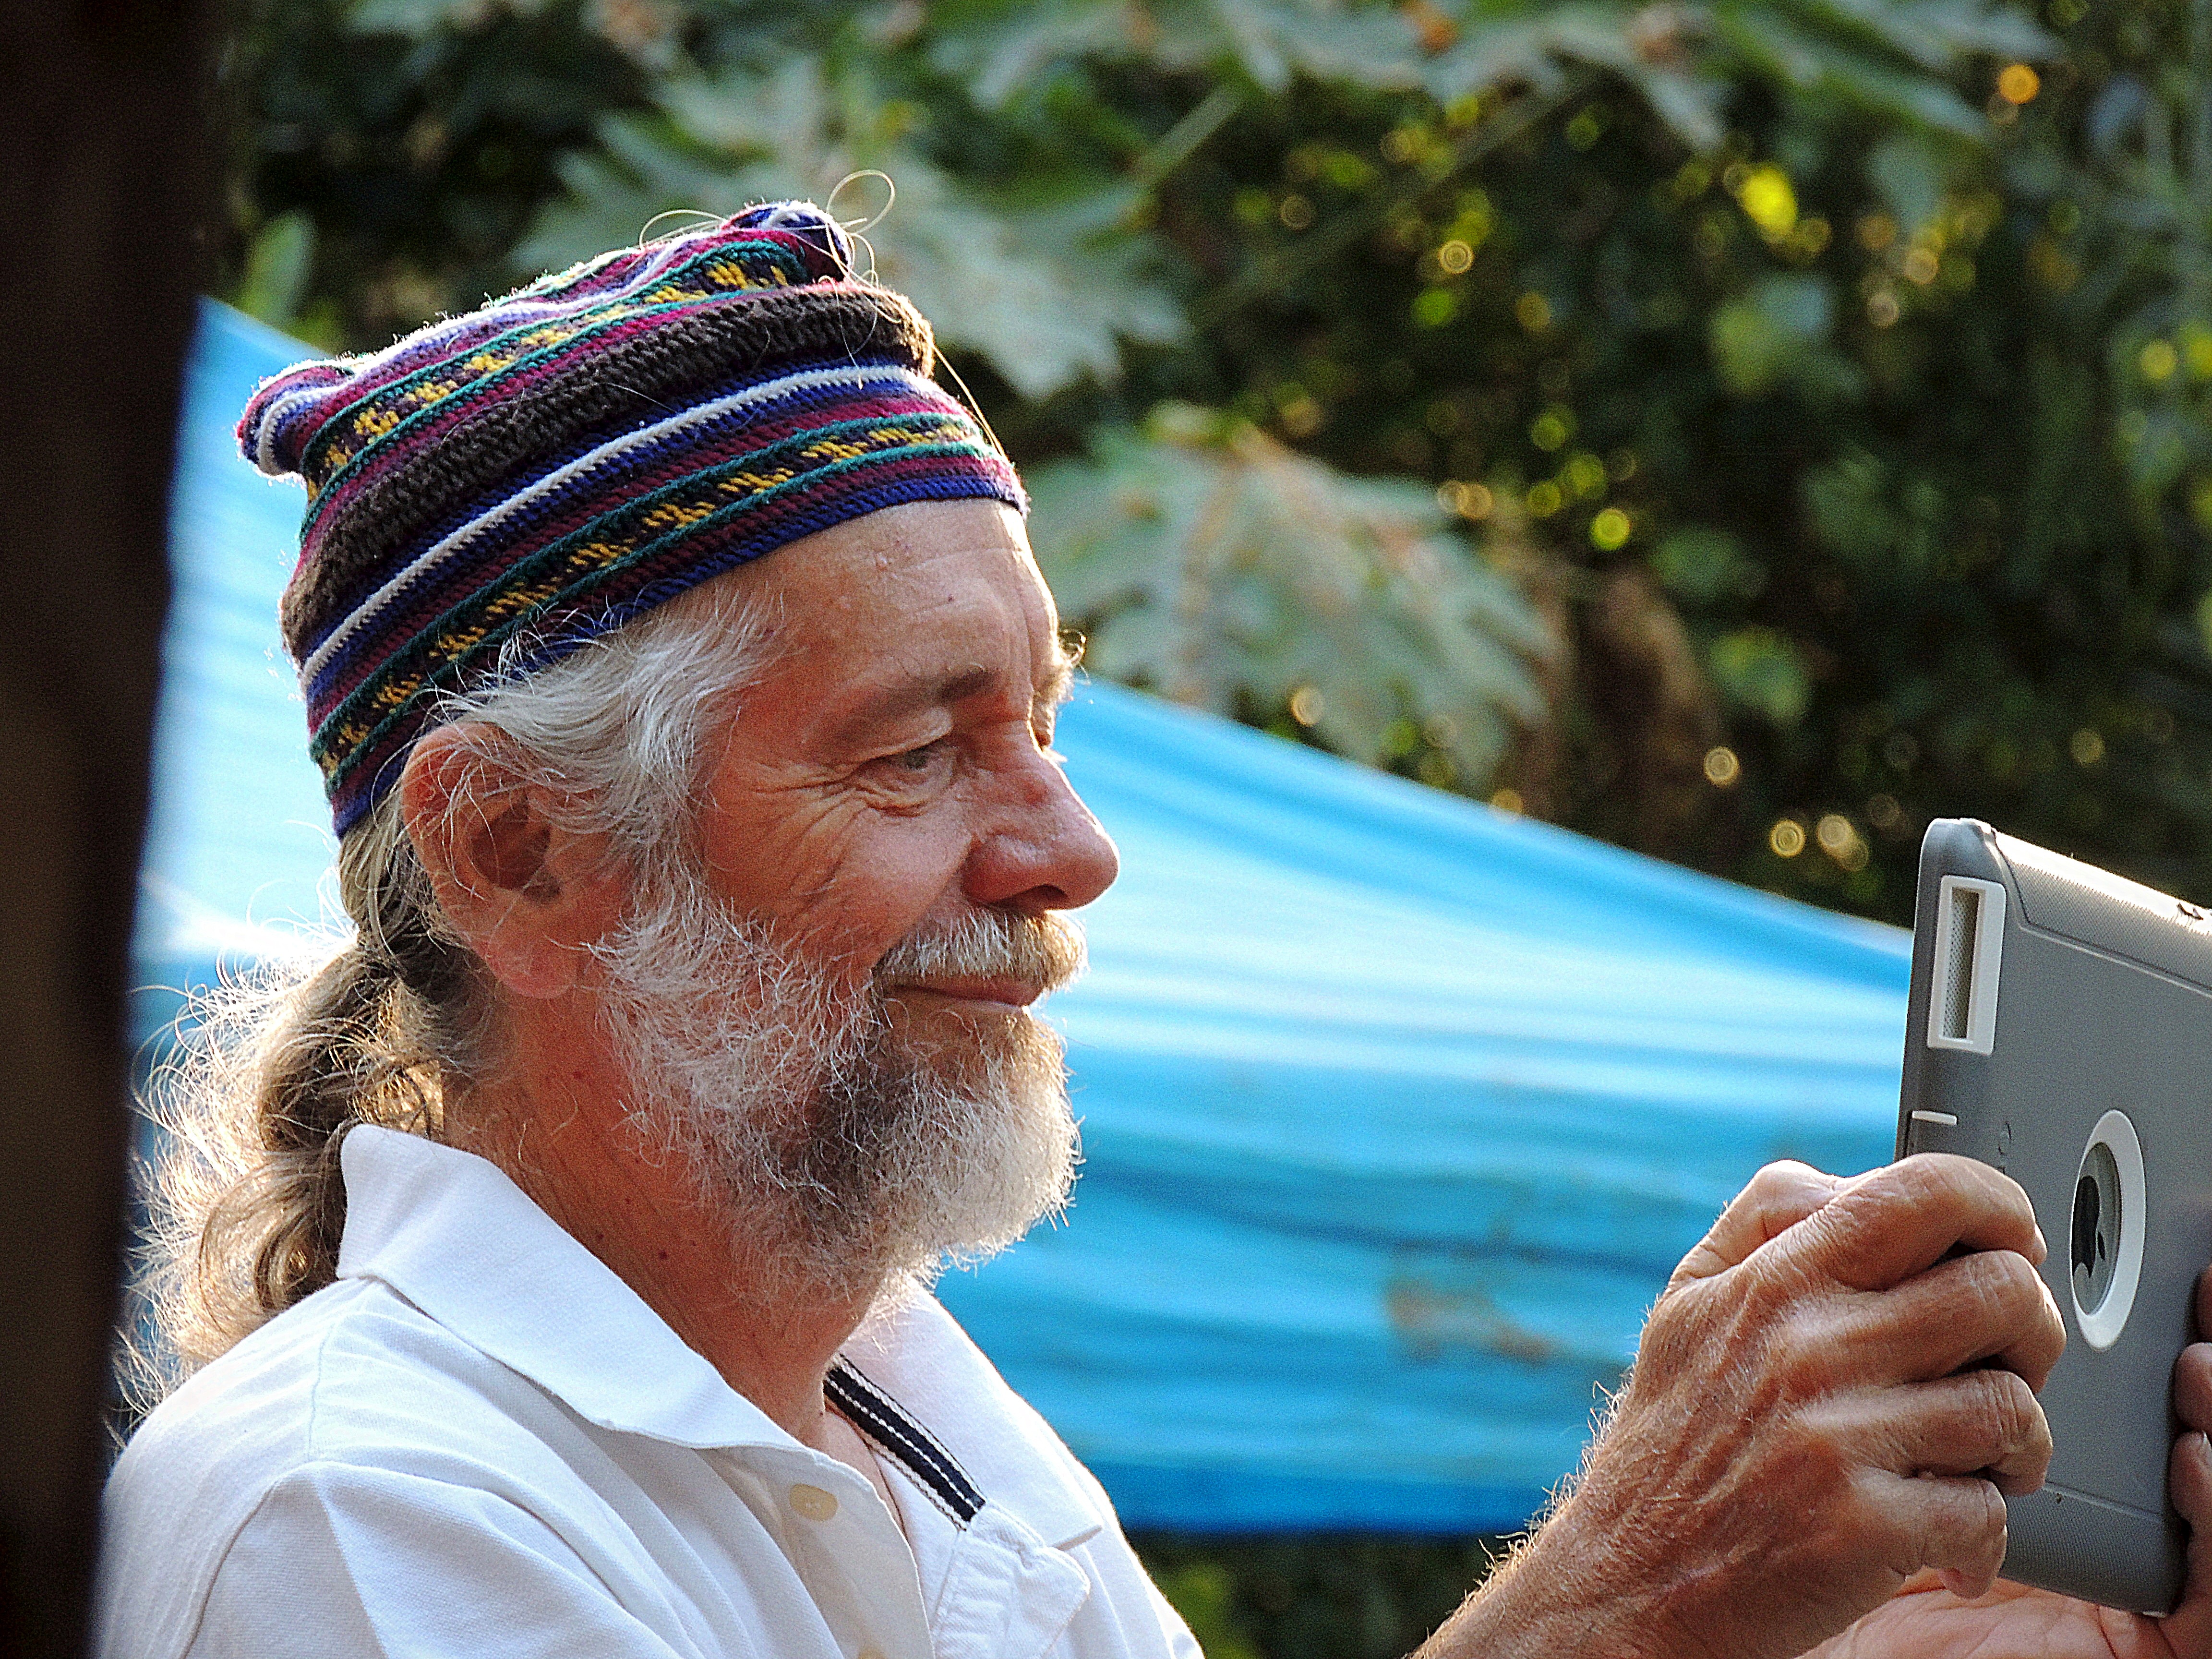
man, person, people, hair, ipad, technology, photography, old, male, gray, holding, smile, beard, outdoors, recording, happy, head, filming, photograph, skin, senior, hippie, alternate, facial hair